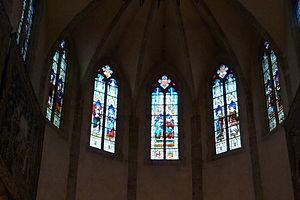
La cathédrale Notre-Dame-et-Saint-Privat de Mende est le siège épiscopal du diocèse de Mende. Située dans le centre-ville de la préfecture de la Lozère, elle est classée monument historique depuis 1906. Il s'agit du seul édifice pleinement gothique de l'ensemble du département.